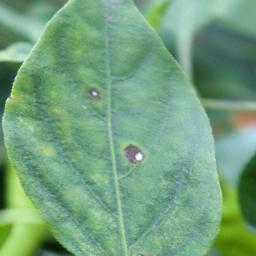
Label: cercospora